Sophie von Knorring

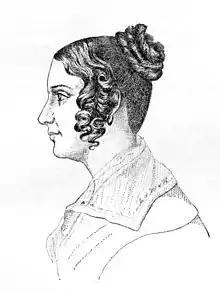
Sophie von Knorring.

Sophie Margareta von Knorring, née "Zelow" (28 September 1797 – 13 February 1848), was a Swedish novelist and noble. She is regarded as a pioneer of the realistic novel in Sweden. Most of her novels are romantic love stories in an aristocratic environment.